Barak Yitzhaki

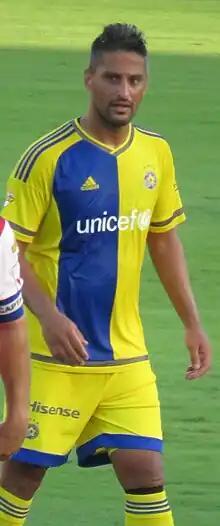
Itzhaki playing for Maccabi Tel Aviv in 2015

Barak Itzhaki (or Itzchaki, ; born September 25, 1984) is an Israeli former footballer. He mostly played as a second striker, but could also play an attacking midfielder.